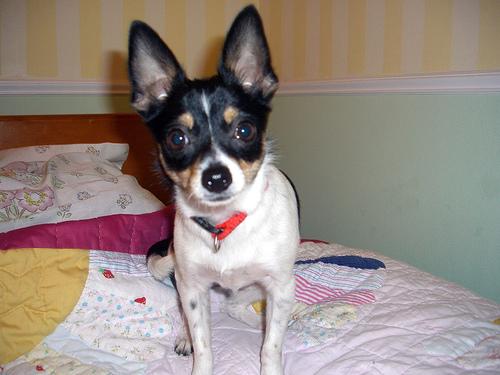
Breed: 420-n000124-Chihuahua